Shanghai Municipal Police

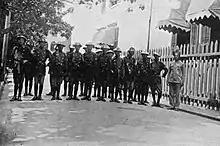
Chinese officers of the SMP 1908.

The first detachment of 31 Europeans, effectively borrowed from the Hong Kong Police and led by Samuel Clifton, was recruited almost immediately after the formation of the Shanghai Municipal Council (SMC). These men were on patrol by September 1854. Further men were recruited from the Royal Irish Constabulary, London's Metropolitan Police and from the military presence in Shanghai itself, while a structure for recruitment of Britons in the United Kingdom eventually came about through the Shanghai Municipal Council's London agents, John Pook & Co. Once formalised, a steady stream of young men was recruited to serve in Shanghai. Promotion from the lower ranks of the force was, however, limited. Most of the force's commanders were recruited from British domestic or colonial police forces, although a cadre of young British men was recruited as cadets, and held senior ranks in the force in the 1910s-'30s.